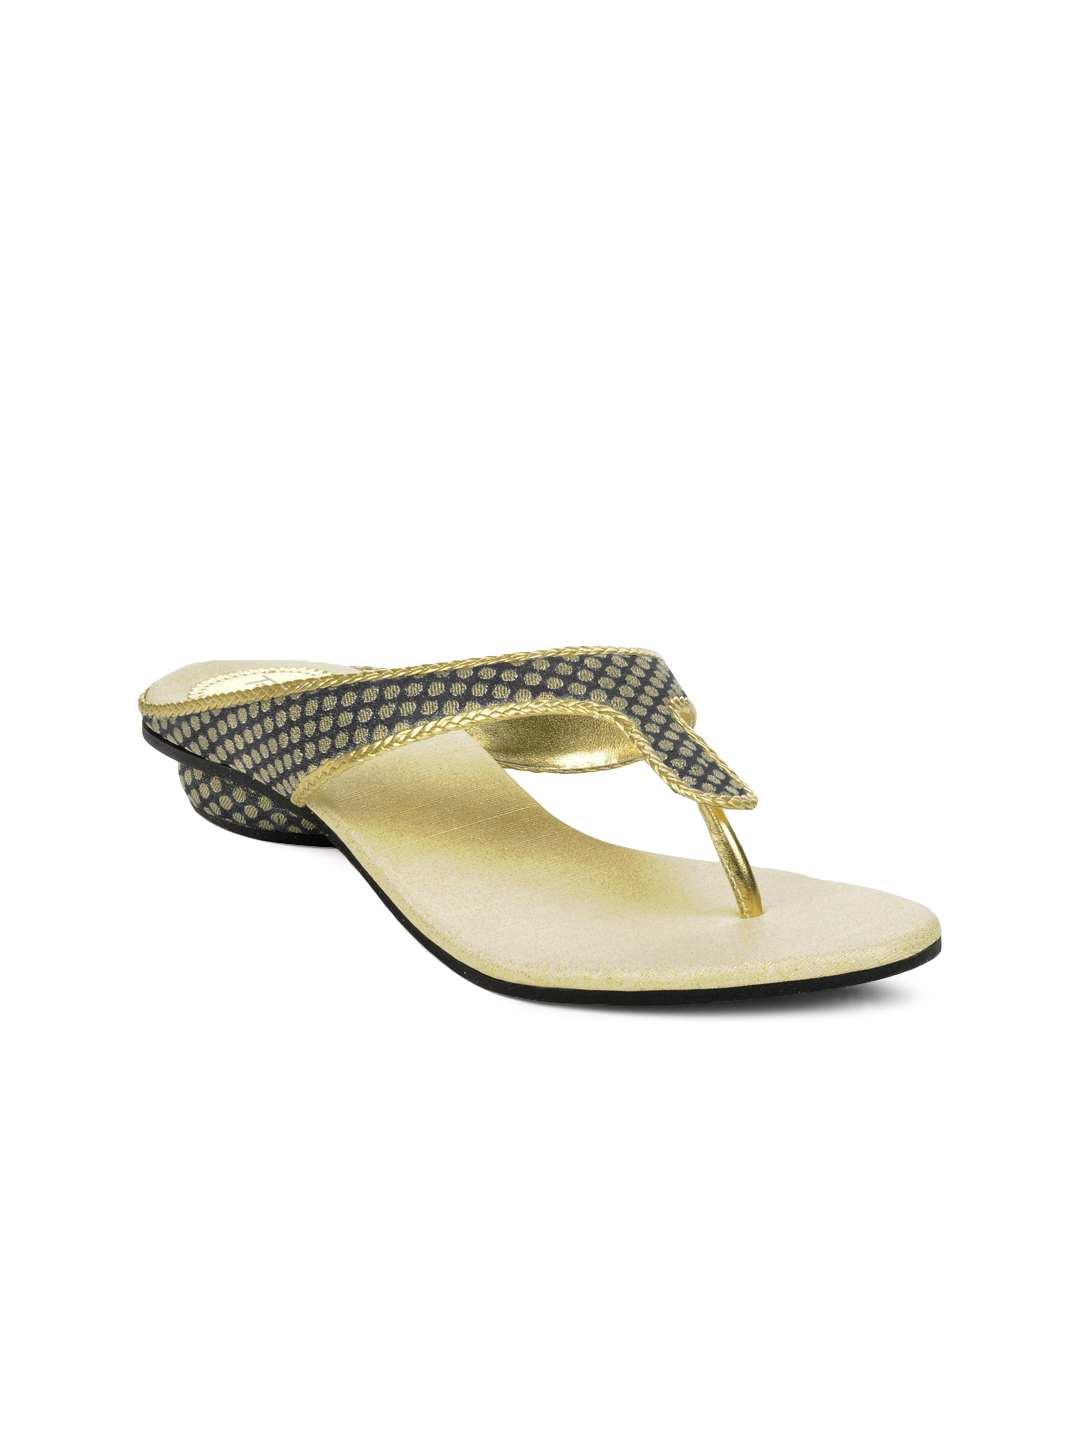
Portia Women Black & Gold-Toned Sandals
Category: Footwear / Shoes / Flats
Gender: Women
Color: Black
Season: Winter 2012
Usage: Ethnic